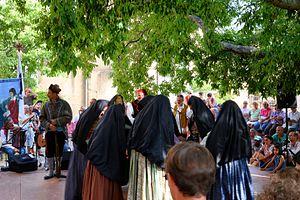
Corte est une commune française située dans la circonscription départementale de la Haute-Corse et le territoire de la collectivité de Corse. La ville appartient à la piève de Talcini dont elle est historiquement le chef-lieu.